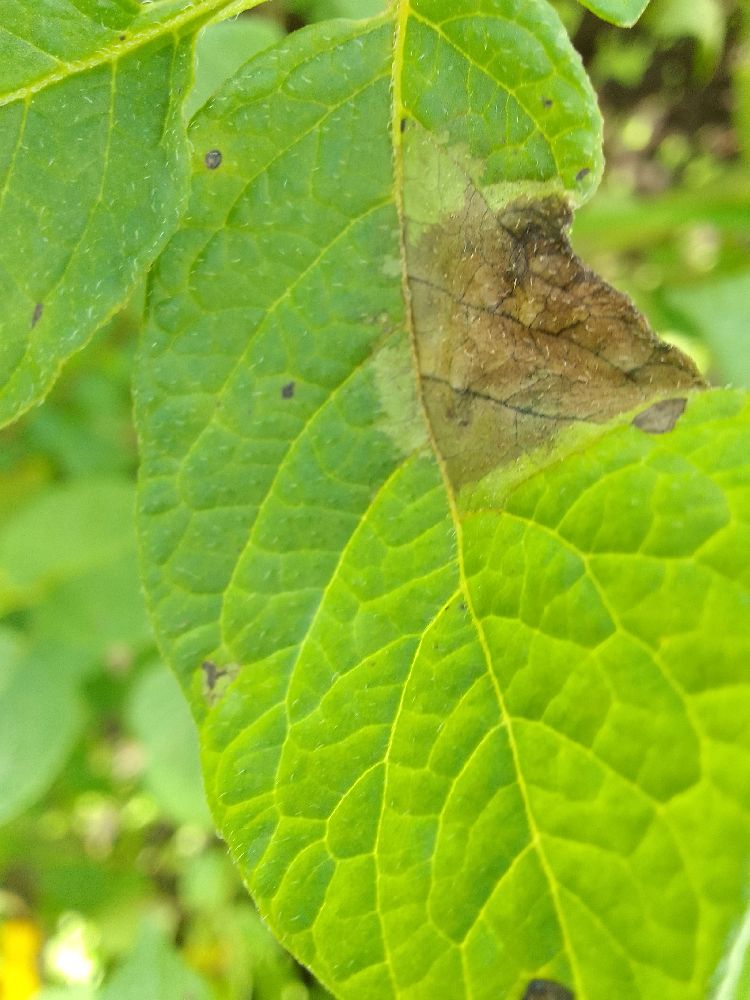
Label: Late blight